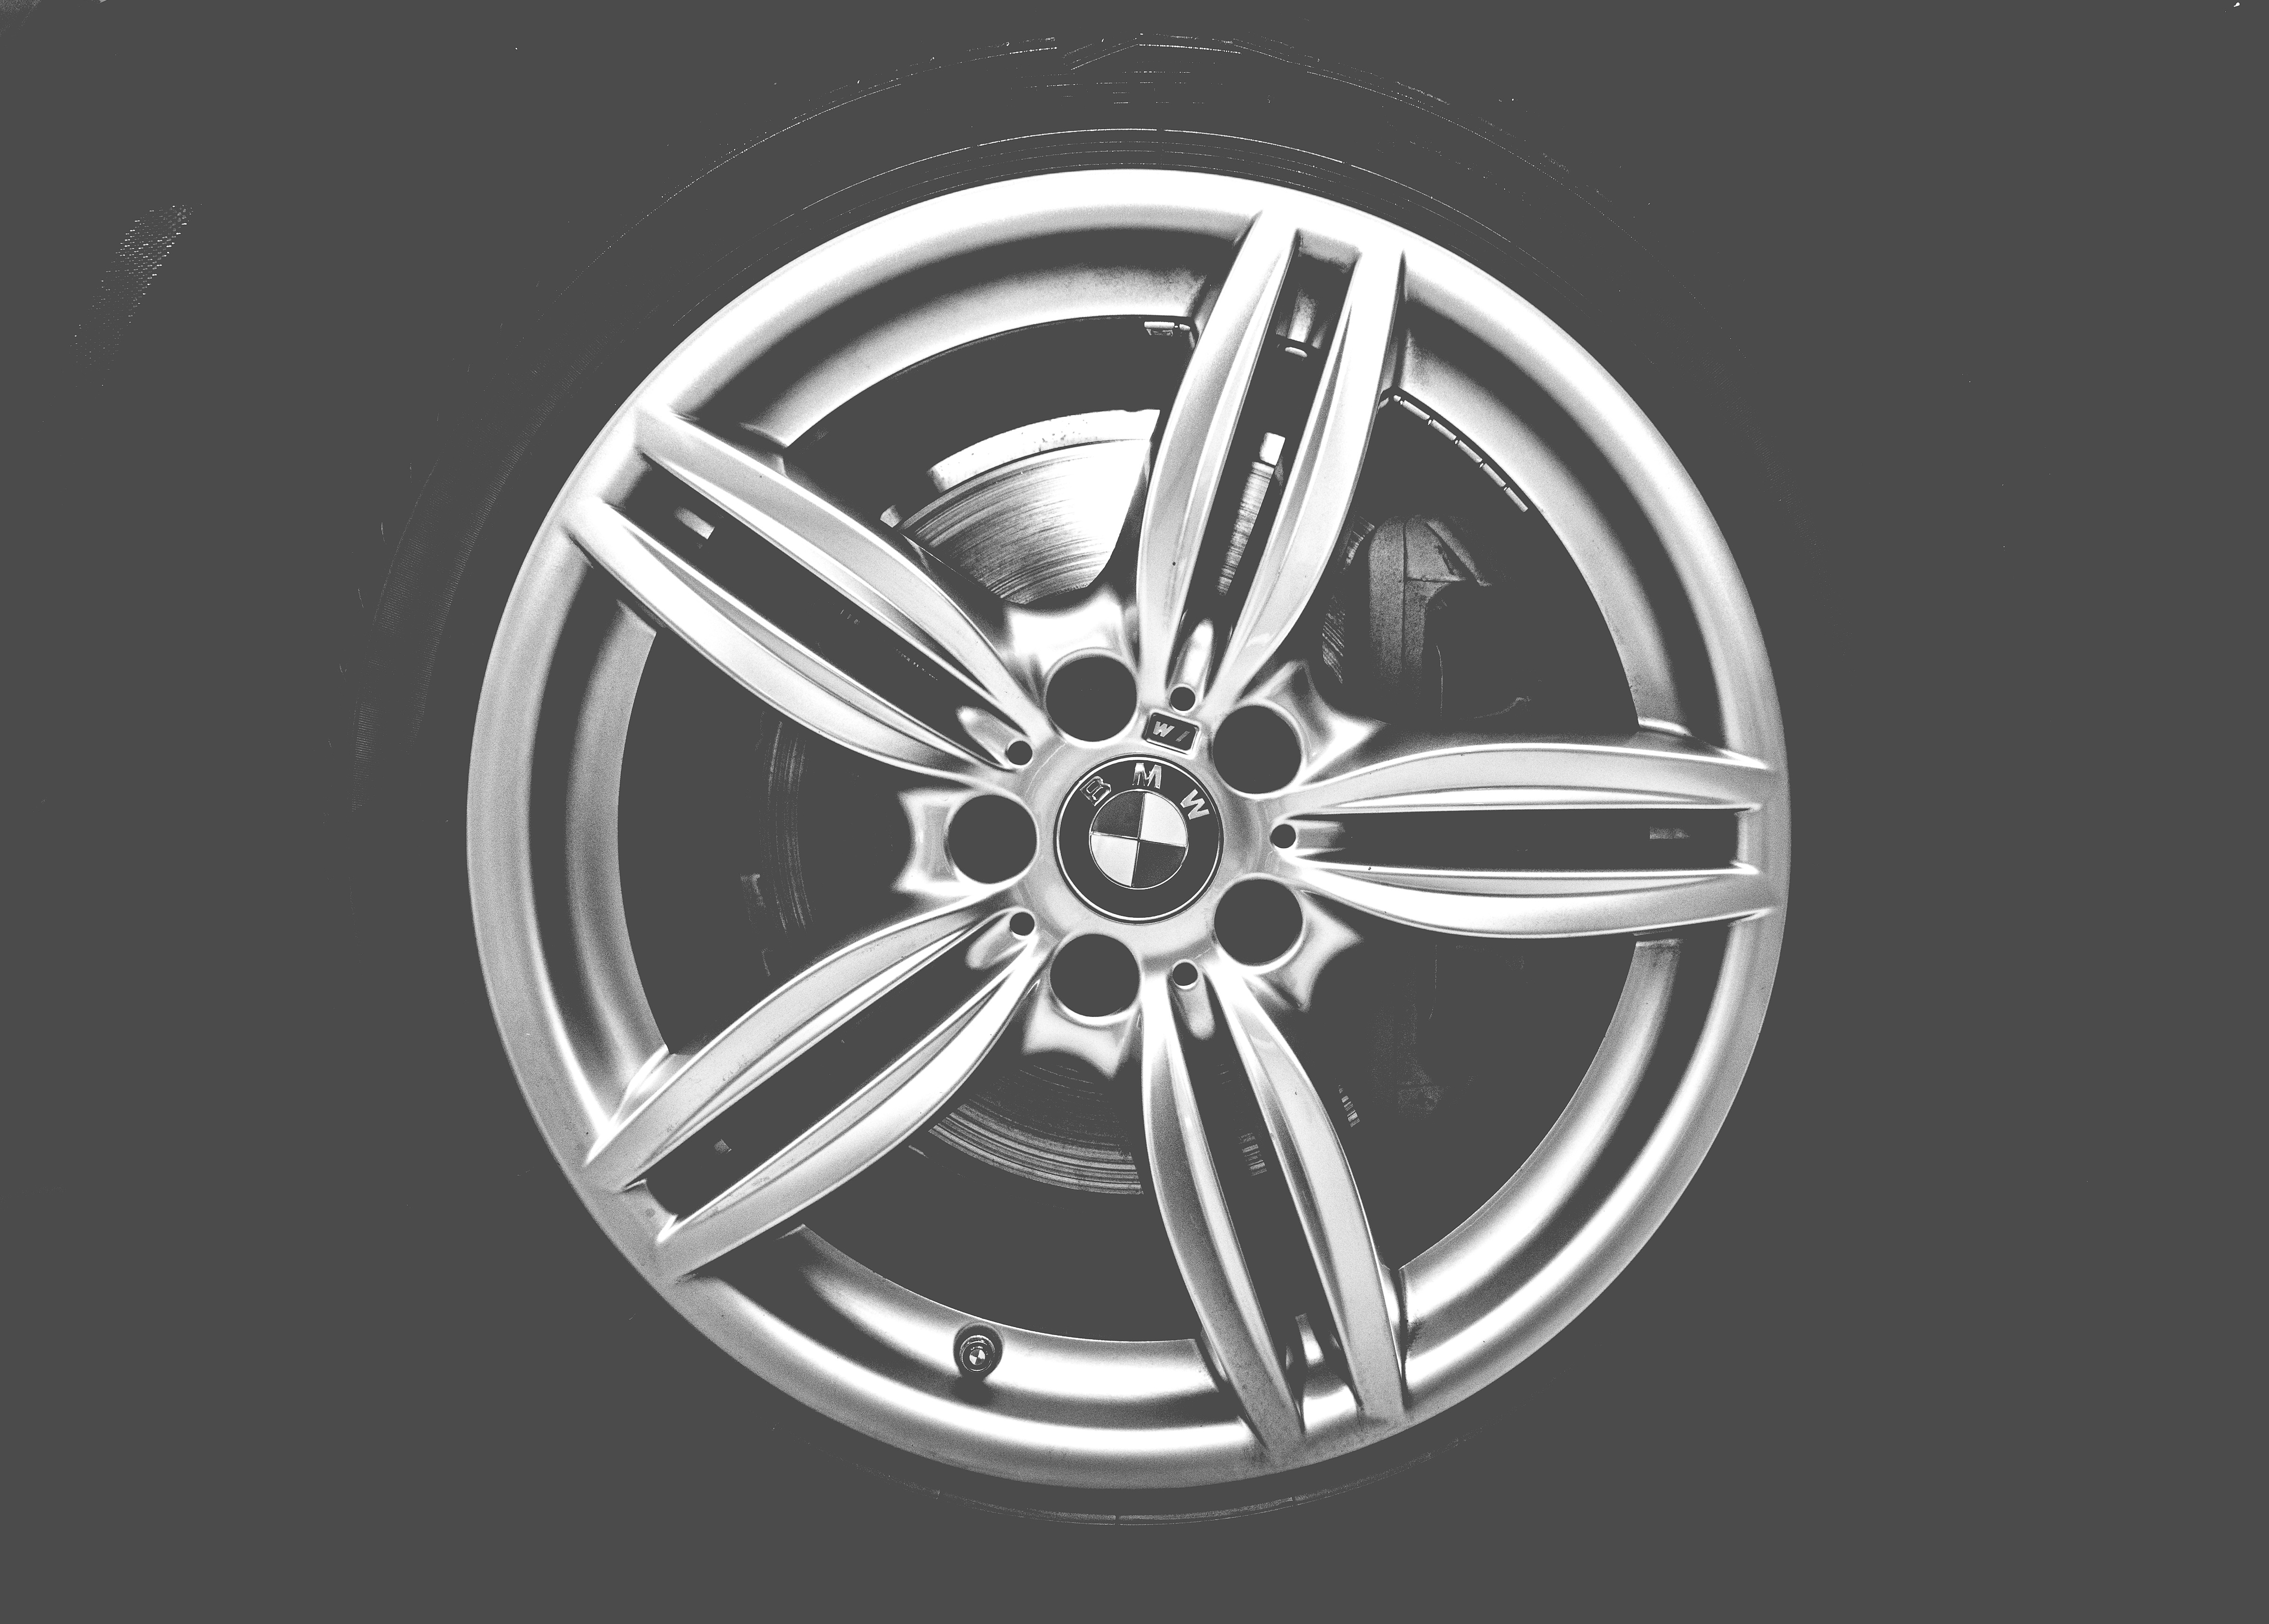
black and white, wheel, spoke, monochrome, tire, grille, circle, bumper, font, rim, alloy wheel, bicycle wheel, automotive exterior, automotive design, automotive tire